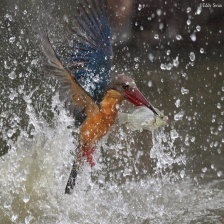
Species: STORK BILLED KINGFISHER
Scientific name: PELARGOPSIS CAPENSIS